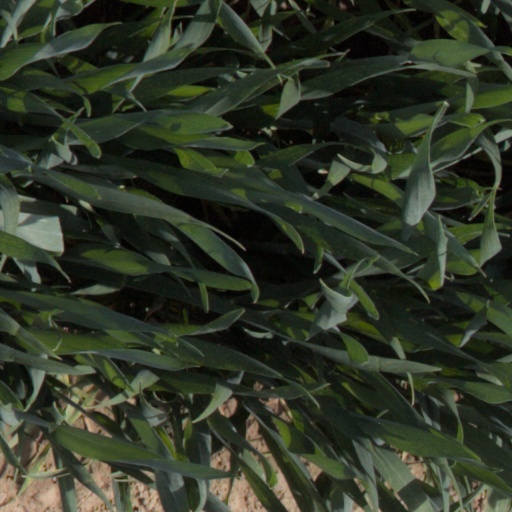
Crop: wheat